Crematogaster scutellaris

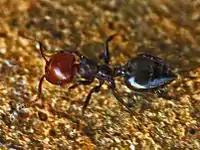
Close-up on "Crematogaster scutellaris"

Spawning usually takes place during the summer. This species is very prolific. The larvae hatch primarily in September and overwinter in the second stage, from November to February at about 10 °C. The following spring the third instar larvae develop, pupating in the summer. By mid to late summer the worker appear, while sexed individuals appear in late August.